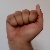
The image shows a hand gesture representing the letter 'A' in Indian Sign Language.